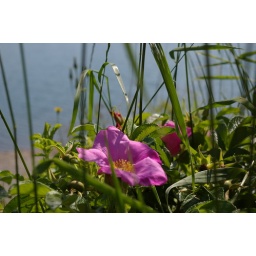
flowers by the lake